Chery eQ5

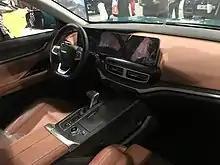
Chery eQ5 interior

The interior of the Chery eQ5 has a fully digital instrument panel and central infotainment display, with interior features like dual 12.3-inch displays as virtual instrument cluster and touchscreen infotainment system, 220-volt power outlet, Qi fast wireless charger, facial recognition, air quality management system (AQS), CN95-standard air filter, electric-powered seats, black panoramic sunroof, etc. According to Chinese media reports previously, the list of infotainment system features include Artificial intelligence voice recognition system, multi-screen interaction, over-the-air software updates, Advanced Driver Assistance System and 5G-V2X.